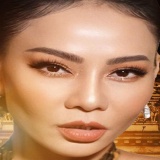
ca sĩ Thu Minh